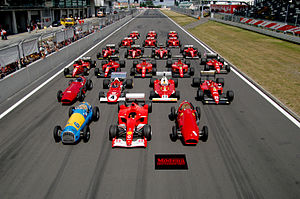
Scuderia Ferrari / Historie
Præsentation af alle Scuderia Ferrari F1 biler på Nürburgring
Scuderia Ferrari er en Formel 1-konstruktør, og er den ældste konstruktør i Formel 1. Teamet er styret af den italienske bilproducent Ferrari og opnåede stor succes med kørere som Alberto Ascari, Juan Manuel Fangio, Niki Lauda, Jody Scheckter, Michael Schumacher og Kimi Räikkönen.